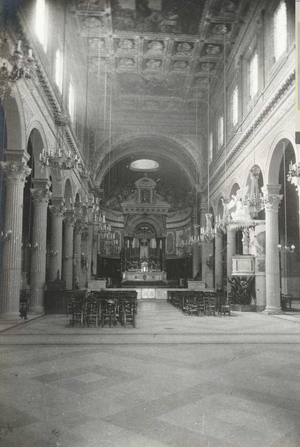
Carte postale ancienne de l'intérieur de l'église
L'église Saint-Joseph est située au 126 rue Paradis, dans le 6ᵉ arrondissement de Marseille. L'église et ses annexes sont classées au titre des monuments historiques par arrêté du 9 février 1999.